Manel (band)

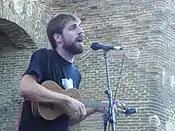
Guillem Gisbert.

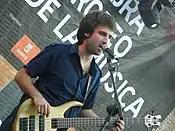
Martí Maymó.

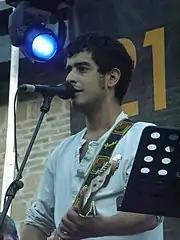
Roger Padilla.

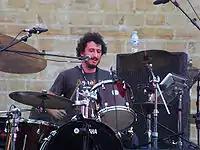
Arnau Vallvé.

The members of Manel met while attending Costa i Llobera school in Barcelona. They first came to public attention as finalists in the 2007 "Sona9" music competition, in which they were awarded the "Premi Joventut". With the prize money they were able to cover the production costs of their debut album,